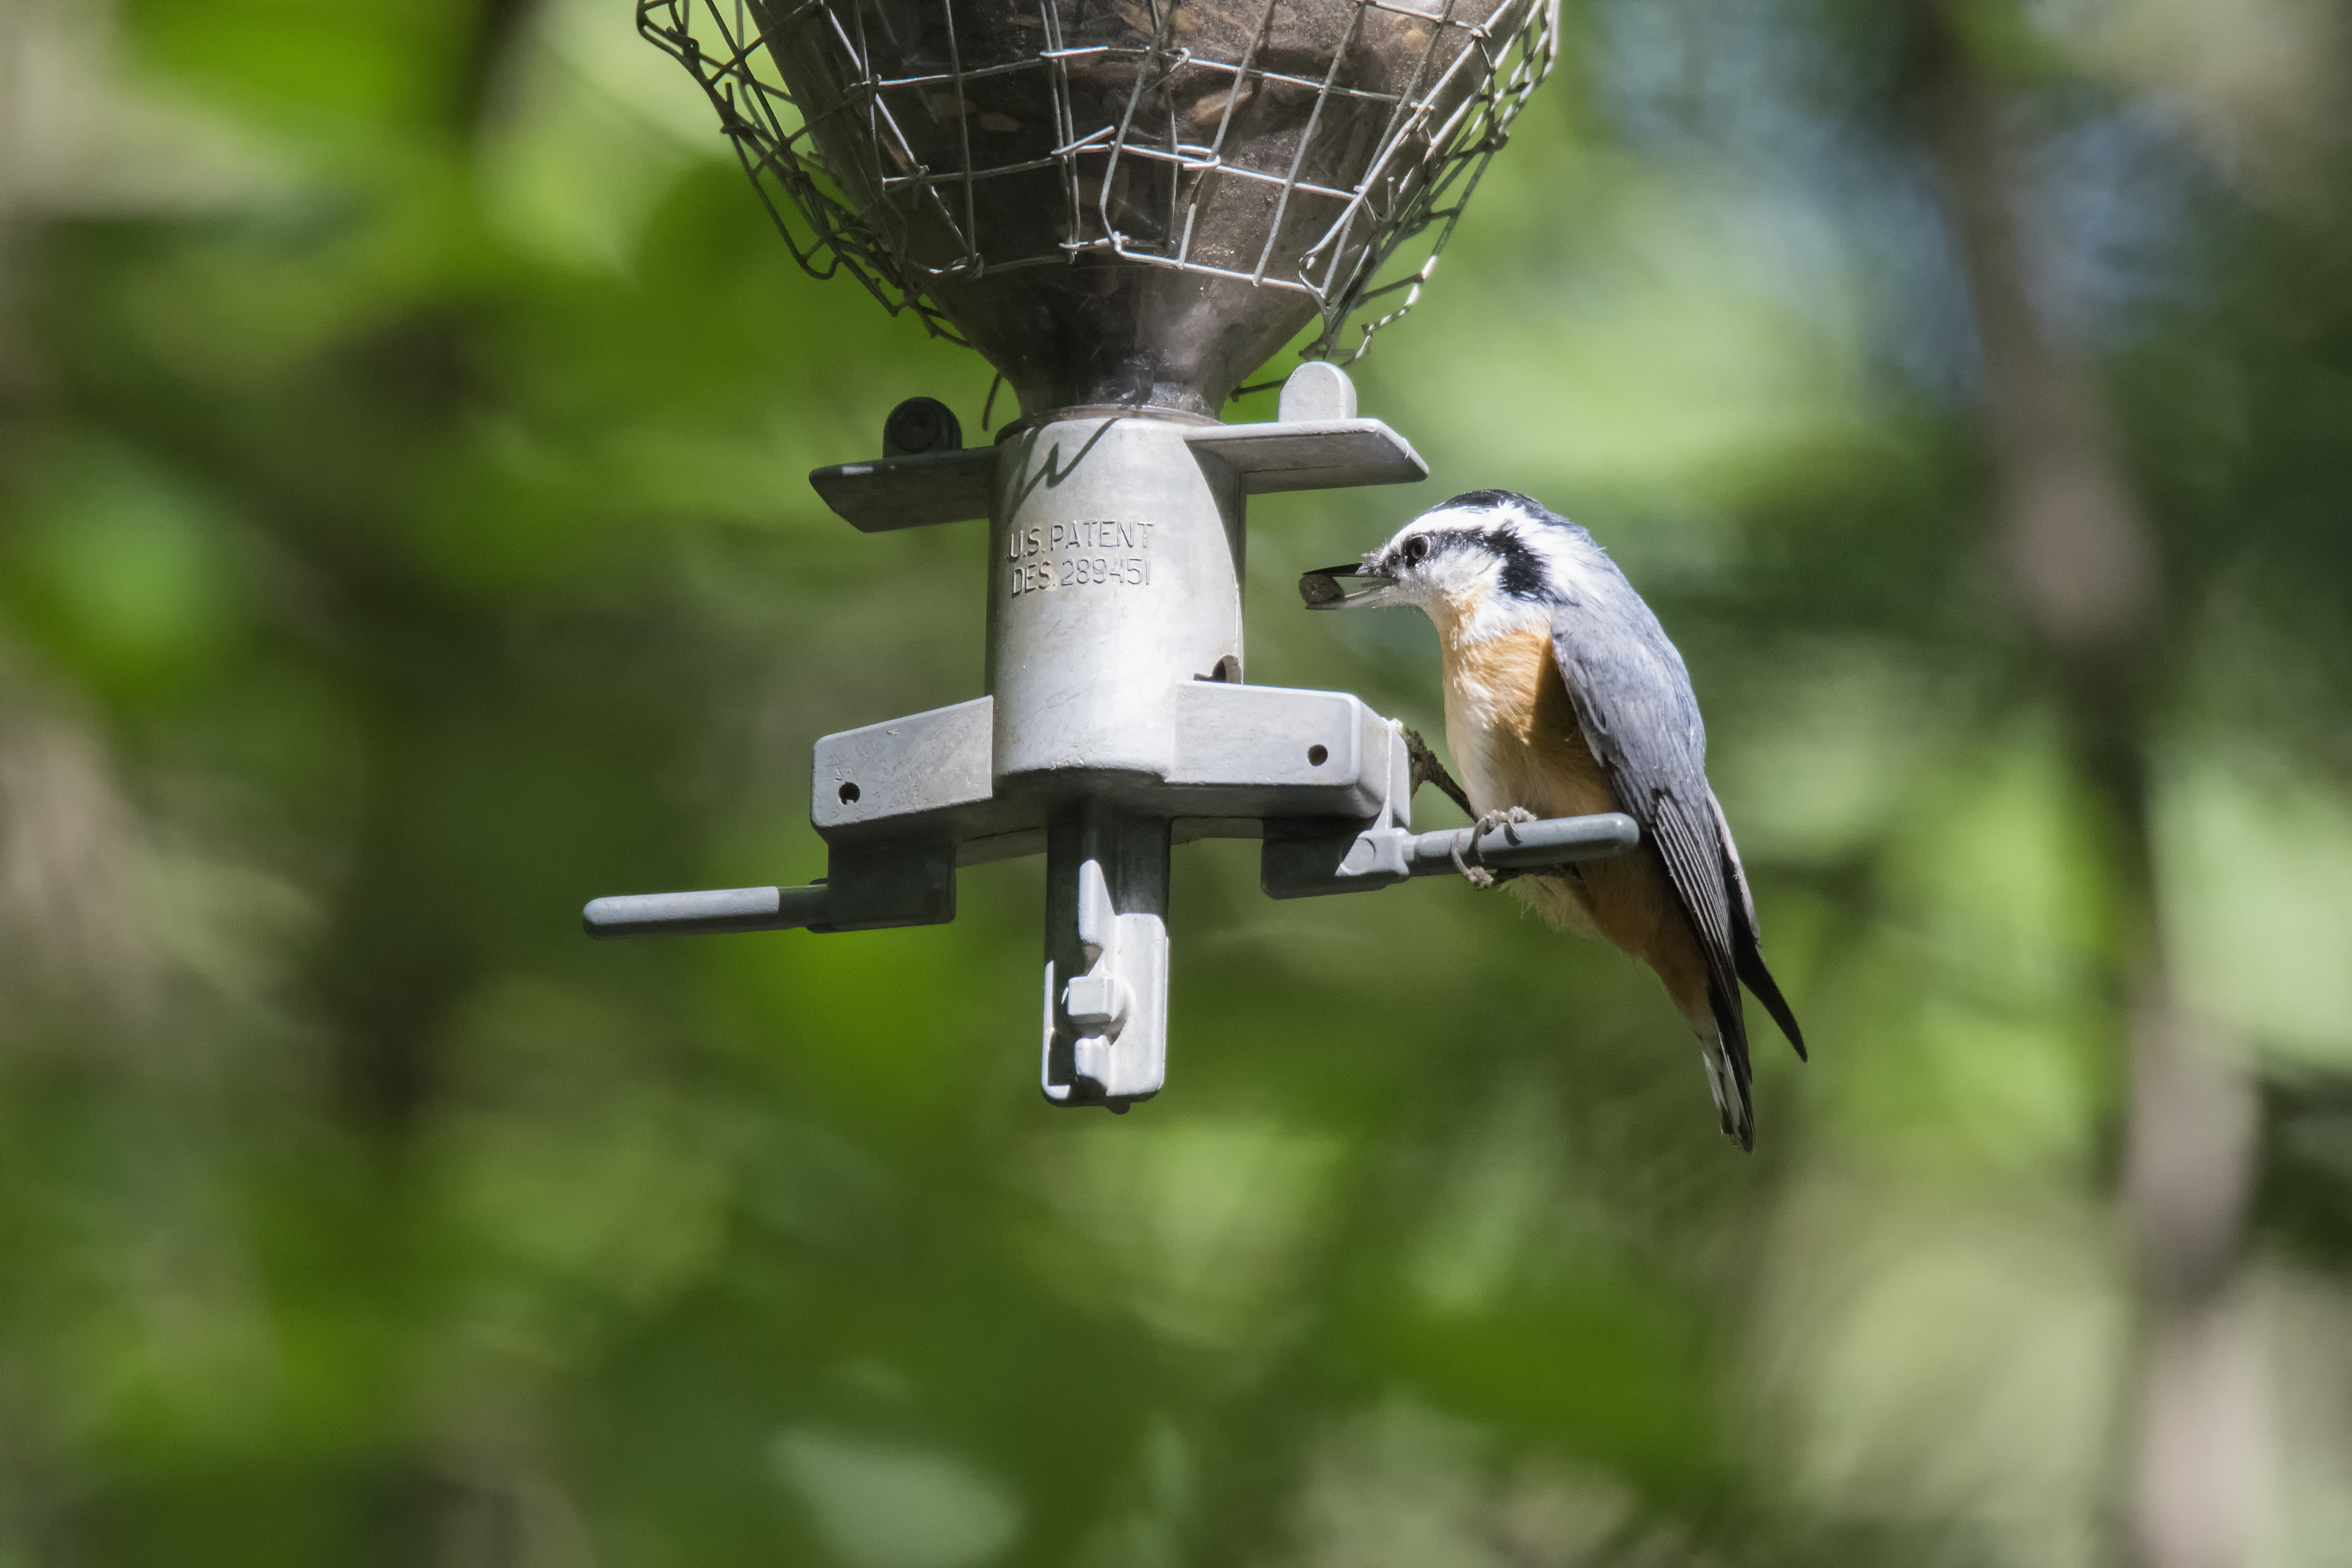
bird, wildlife, red, beak, hummingbird, fauna, canada, a, vertebrate, quebec, finch, sherbrooke, oiseau, sittelle, poitrine, rousse, breasted, nuthatch, perching bird